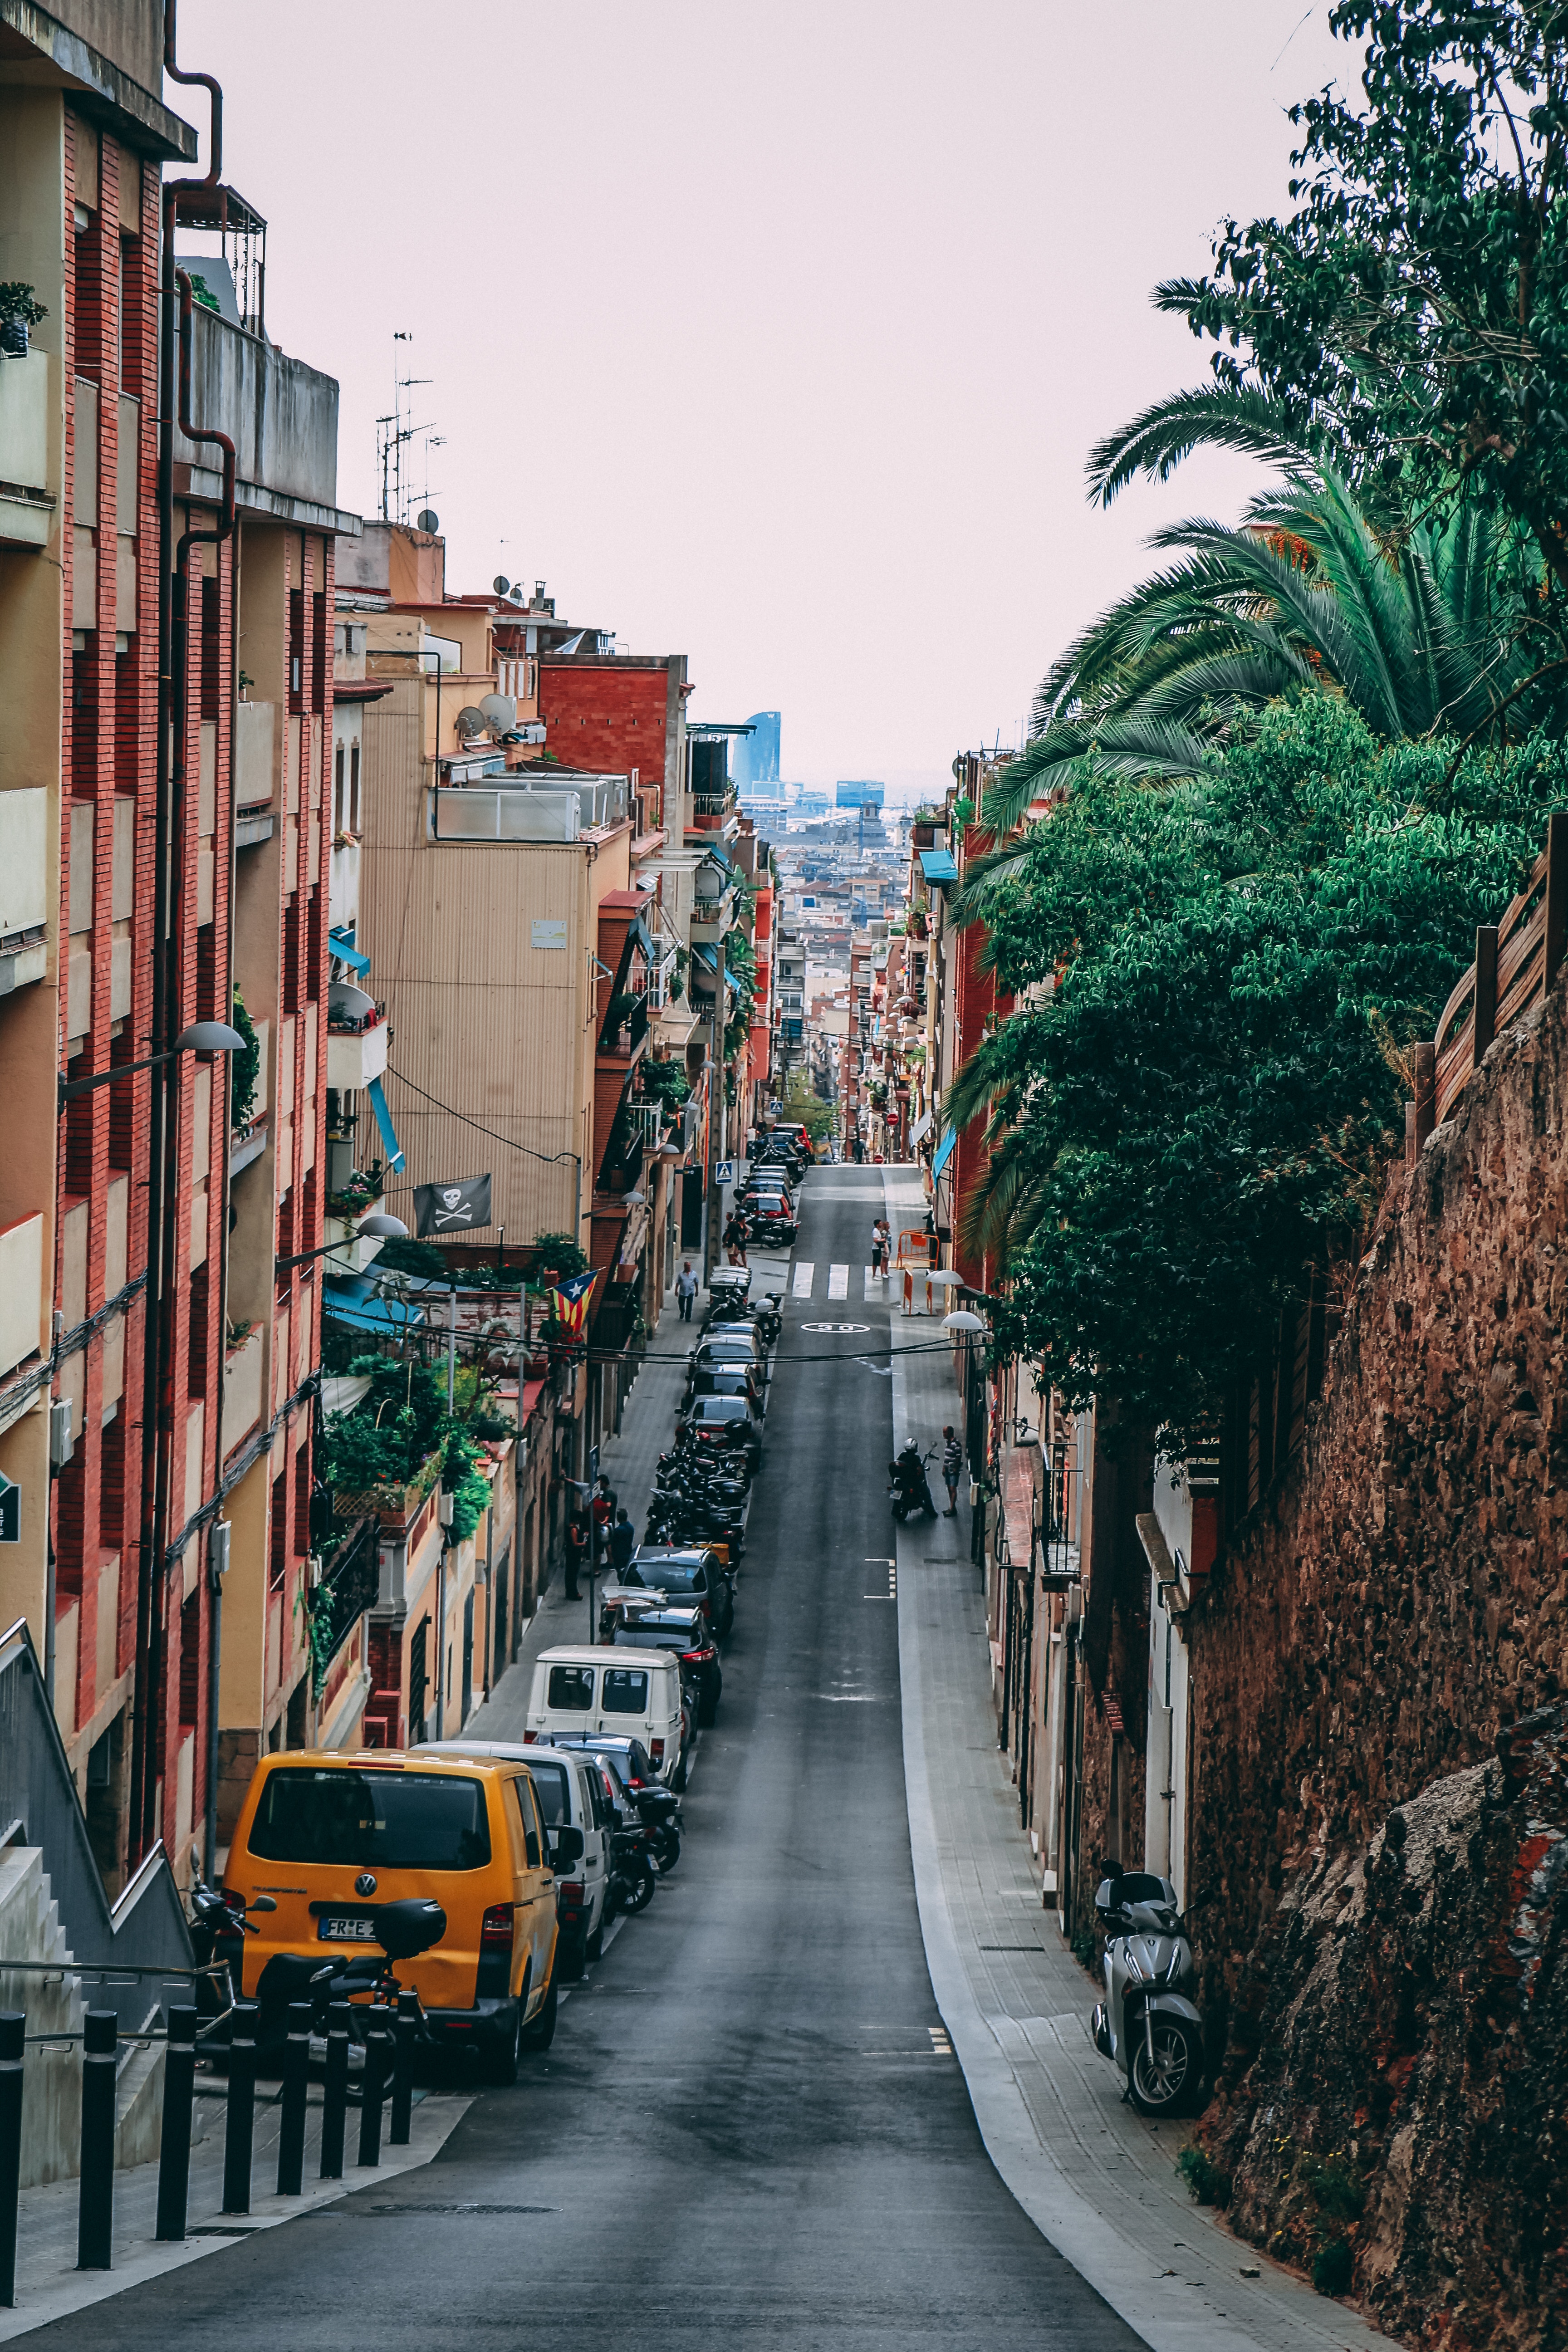
neighbourhood, urban area, street, town, road, lane, city, human settlement, residential area, architecture, tree, infrastructure, transport, sky, building, alley, metropolitan area, metropolis, road surface, thoroughfare, downtown, house, plant, mixed use, tourism, vacation, nonbuilding structure, vehicle, home, asphalt, pedestrian, apartment, suburb, urban design, cityscape